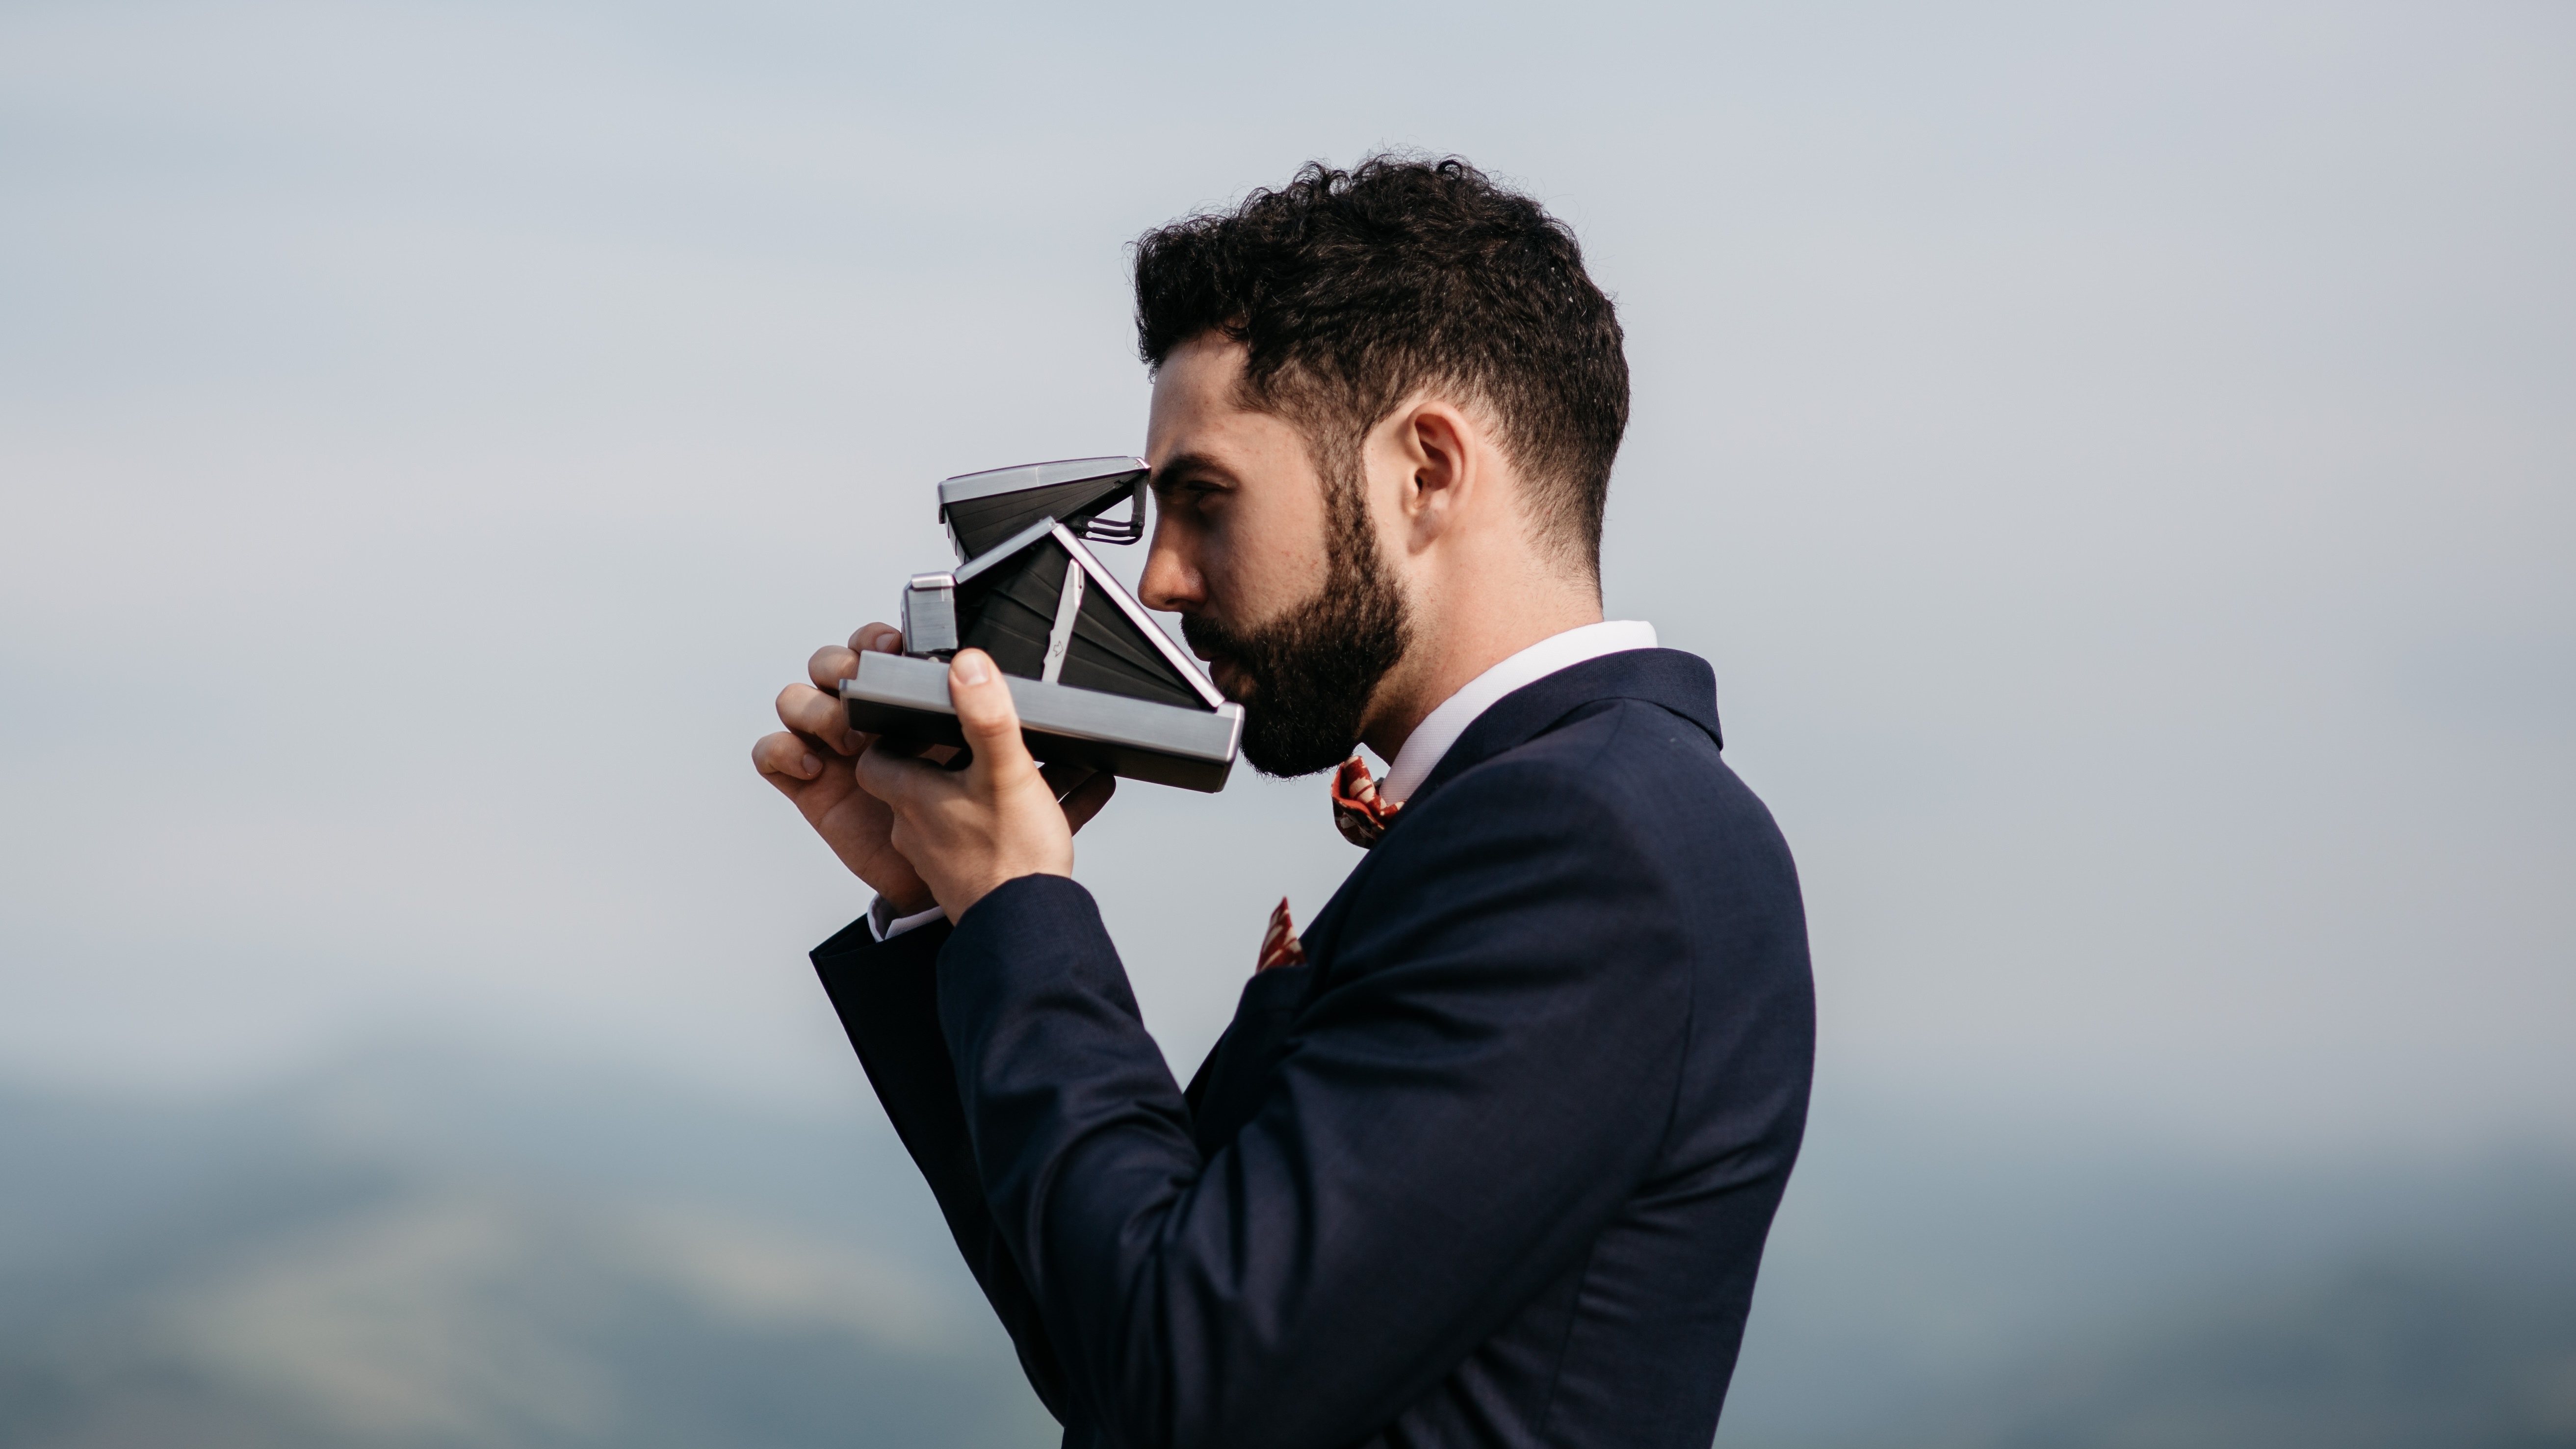
suit, sky, microphone, cool image, cool photo, businessperson, white collar worker